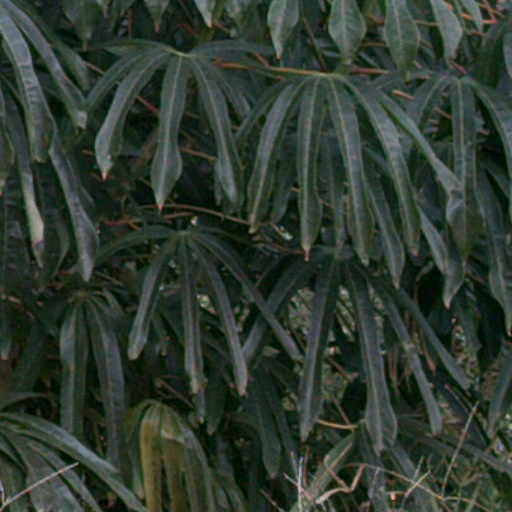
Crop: cassava